The Clown (novel)

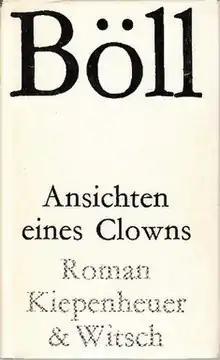
First edition

The Clown (lit. "Views of a clown") is a 1963 novel by West German writer Heinrich Böll.